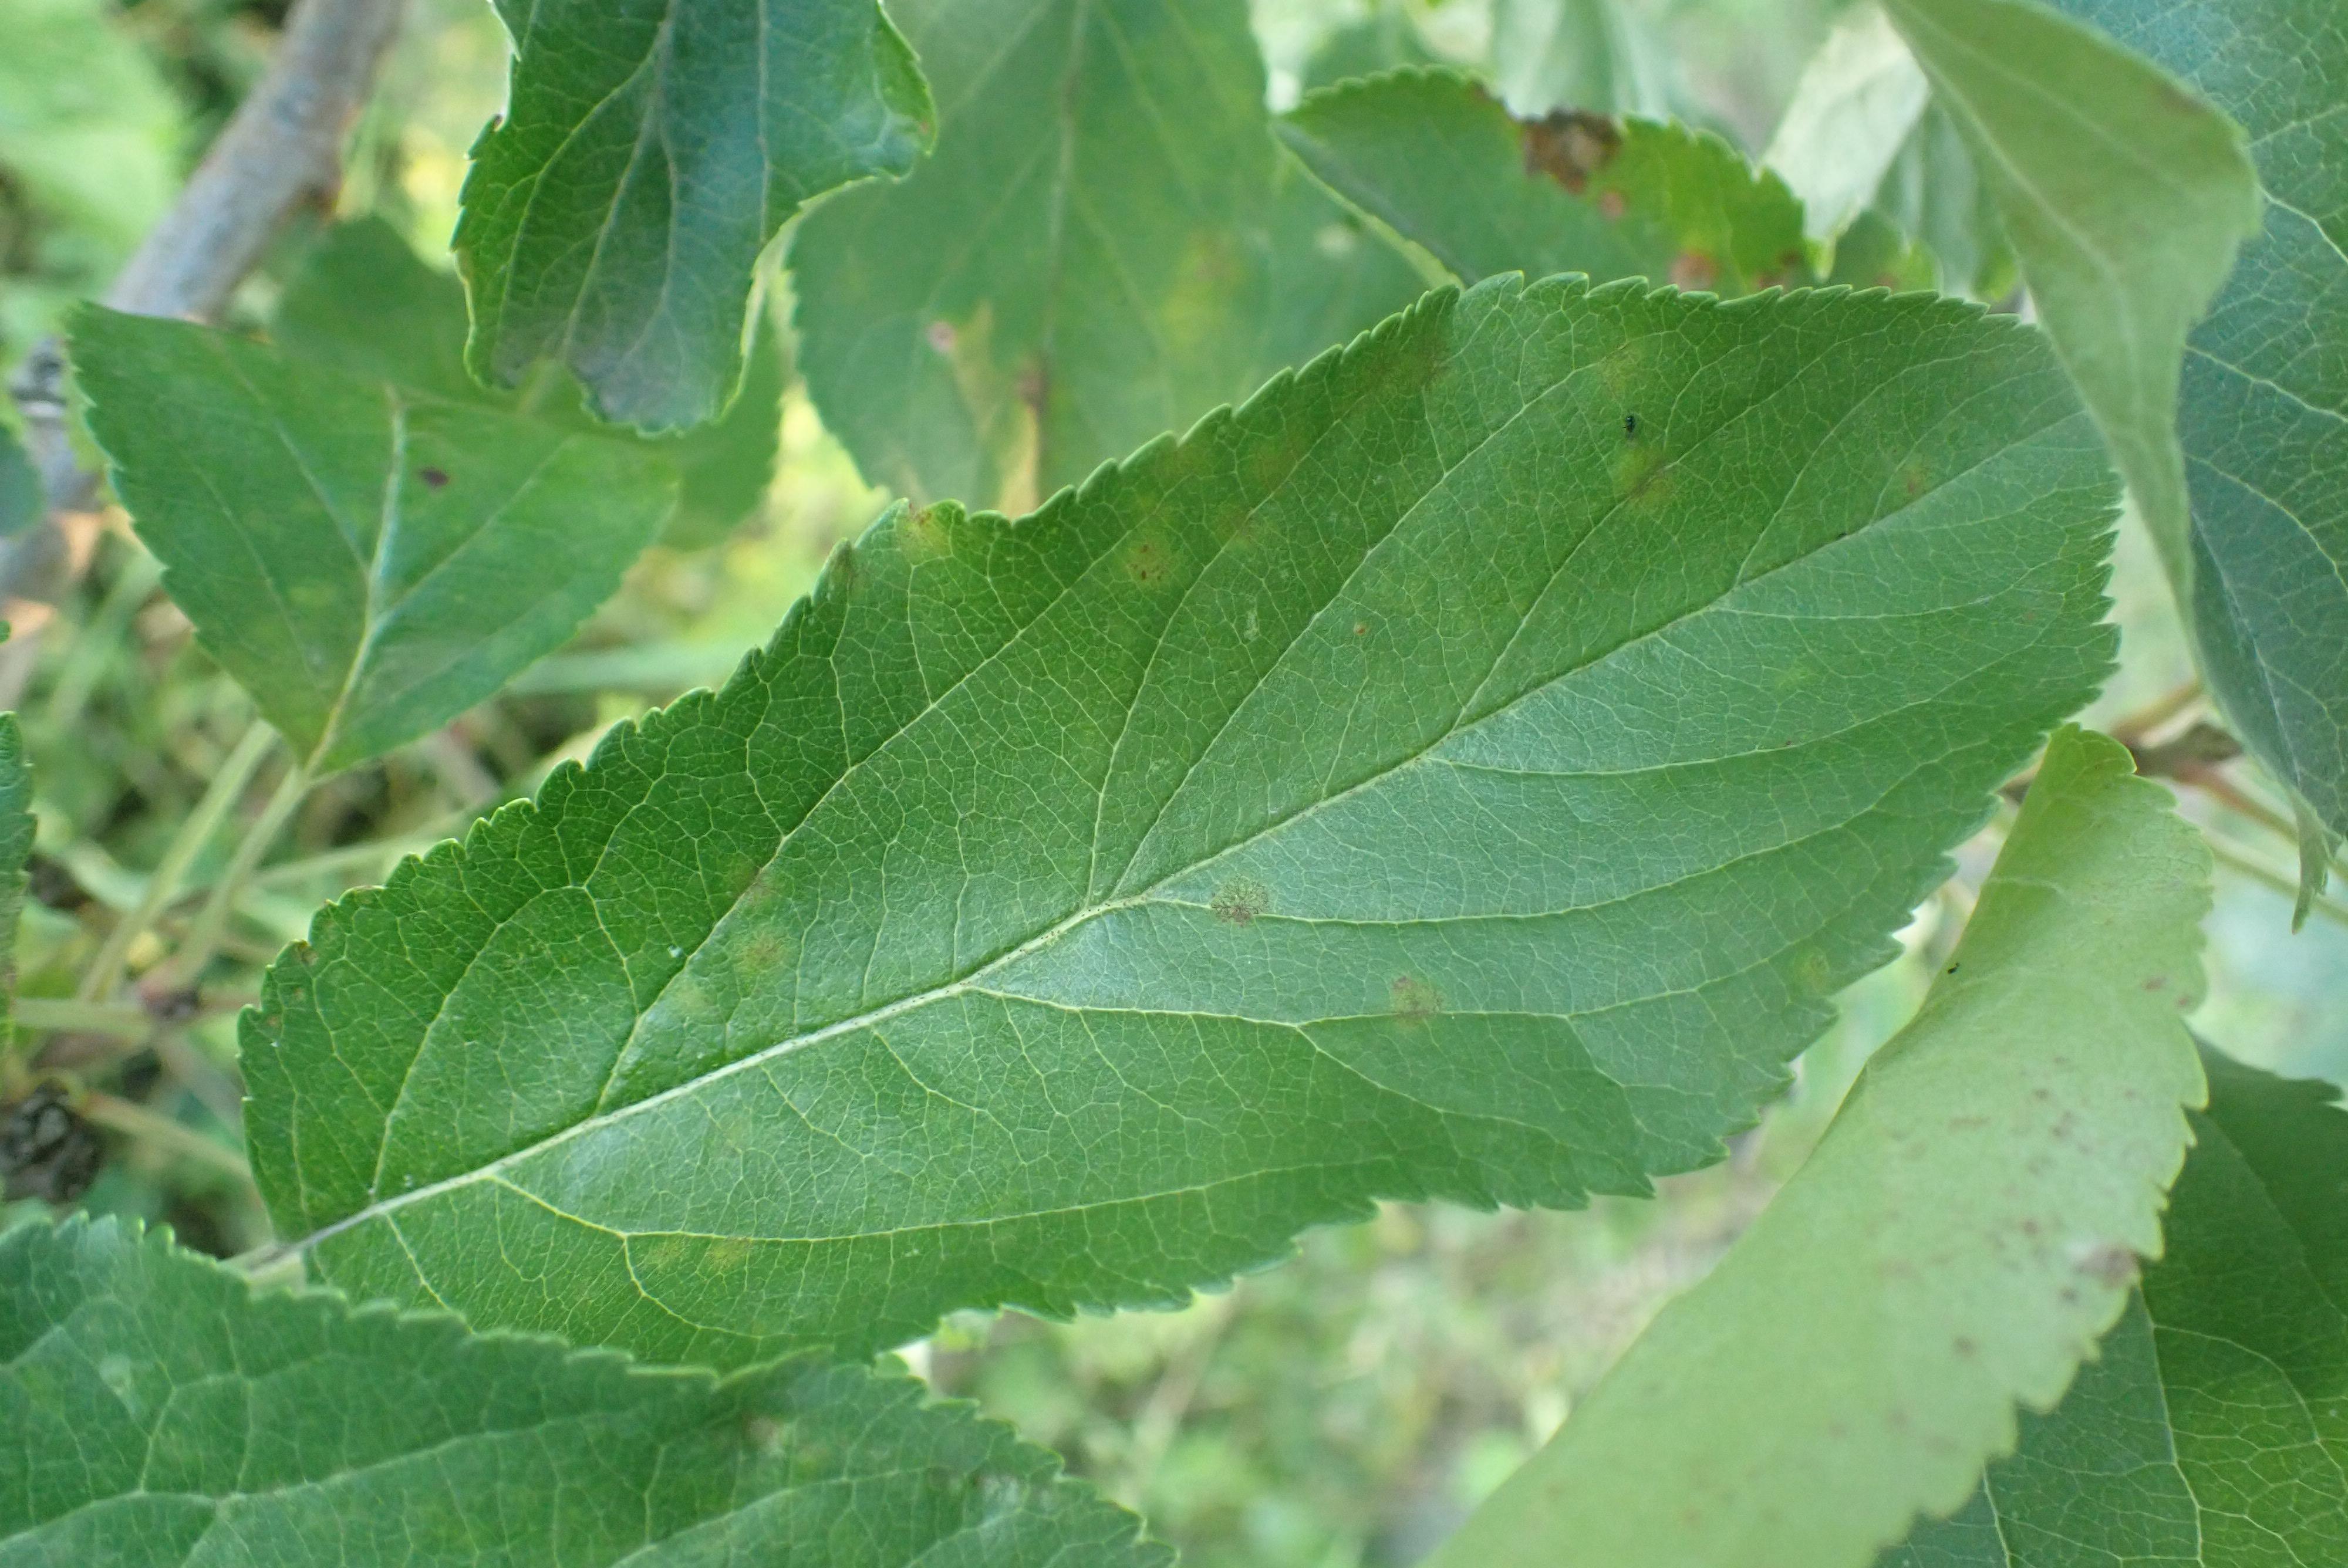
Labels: scab